Mary Rose

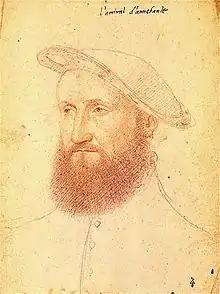
Drawing of the French admiral, Claude d'Annebault, commander of the French naval force that launched the attack on the Isle of Wight; François Clouet, January 1535

In early 1513, the "Mary Rose" was once more chosen by Howard as the flagship for an expedition against the French. Before seeing action, she took part in a race against other ships where she was deemed to be one of the most nimble and the fastest of the great ships in the fleet (see details under "Sails and rigging"). On , Howard's force arrived off Brest only to see a small enemy force join with the larger force in the safety of Brest harbour and its fortifications. The French had recently been reinforced by a force of galleys from the Mediterranean, which sank one English ship and seriously damaged another. Howard landed forces near Brest, but made no headway against the town and was by now getting low on supplies. Attempting to force a victory, he took a small force of small oared vessels on a daring frontal attack on the French galleys on . Howard himself managed to reach the ship of French admiral, Prégent de Bidoux, and led a small party to board her. The French fought back fiercely and cut the cables that attached the two ships, separating Howard from his men. It left him at the mercy of the soldiers aboard the galley, who instantly killed him.